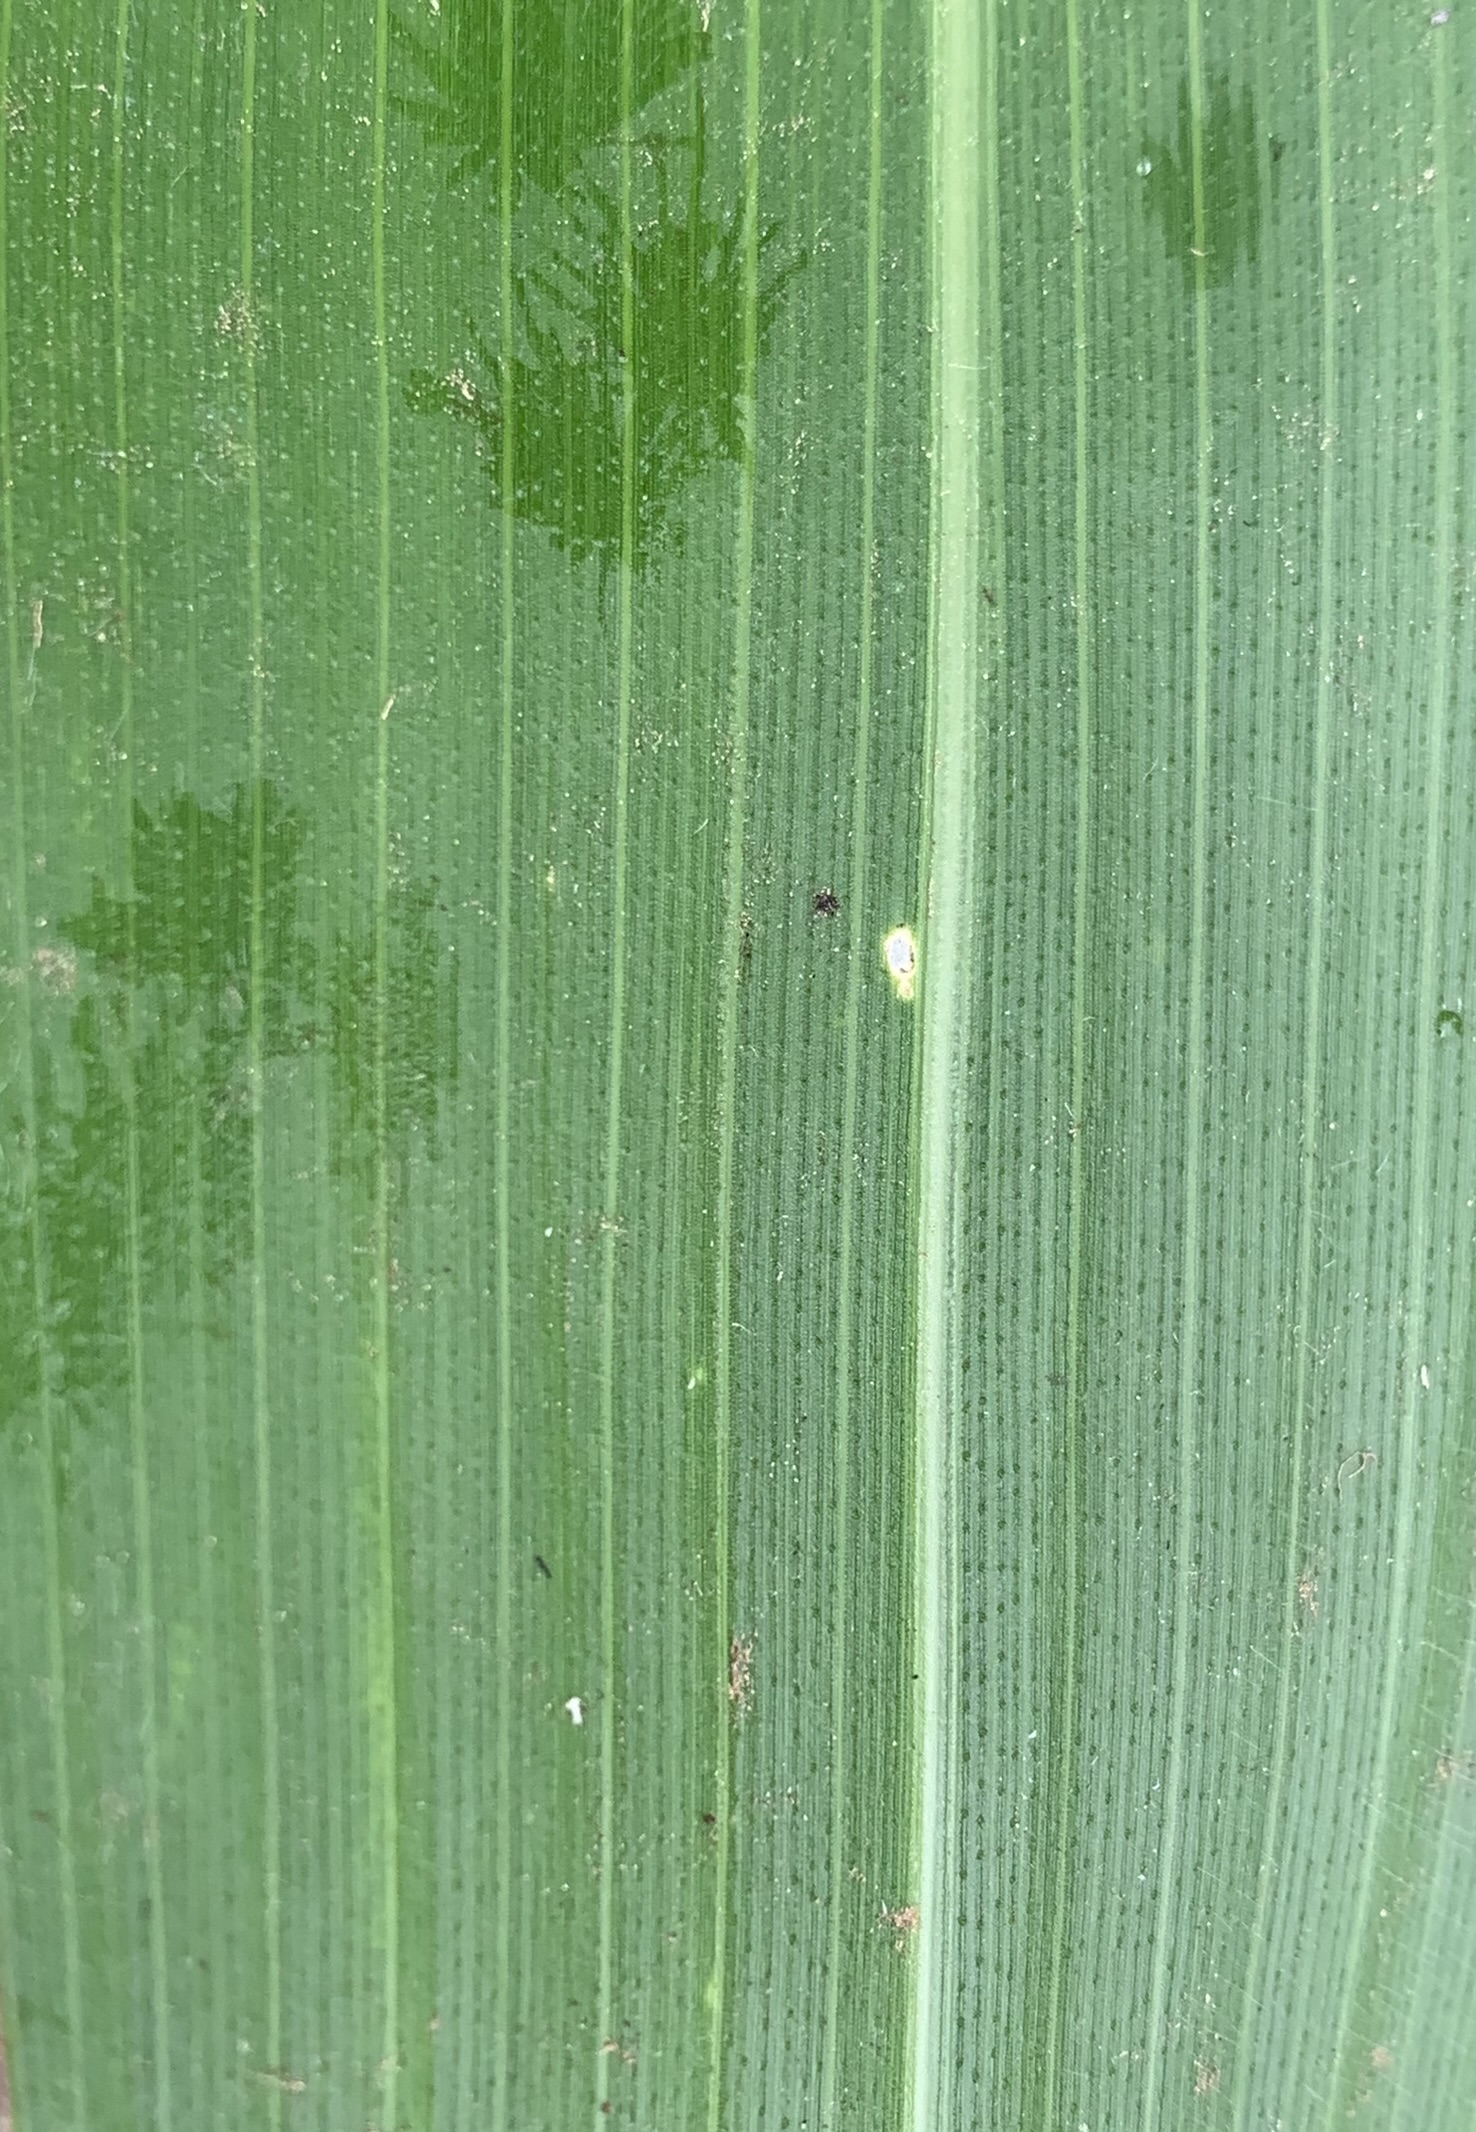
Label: Healthy